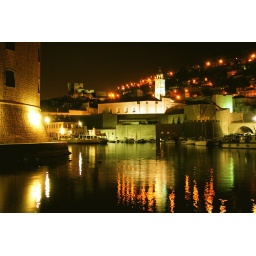
Flames in the water & Colors in the sky